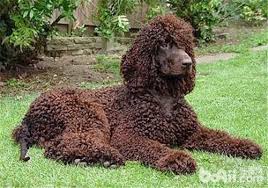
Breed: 219-n000066-Irish_water_spaniel